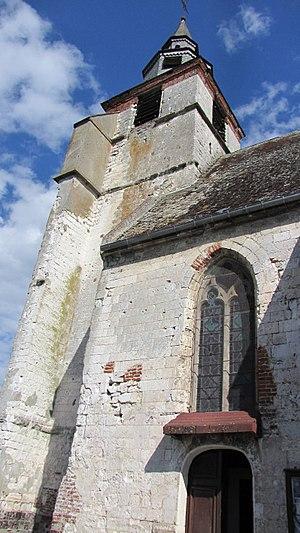
Clocher de l'église d'Huby-Saint-Leu This building is classé au titre des Monuments Historiques. It is indexed in the Base Mérimée, a database of architectural heritage maintained by the French Ministry of Culture,
Huby-Saint-Leu est une commune française située dans le département du Pas-de-Calais en région Hauts-de-France.